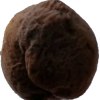
Label: peach